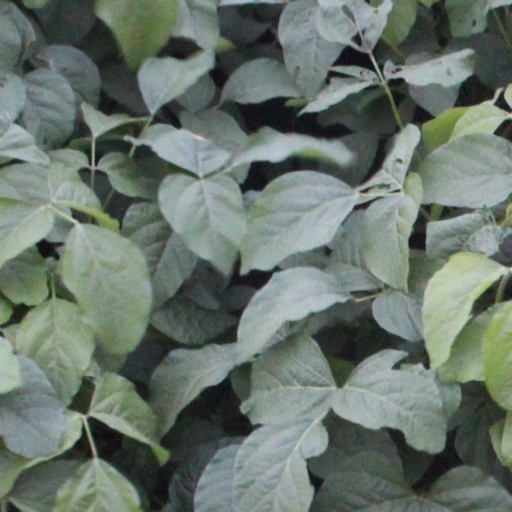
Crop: soybean